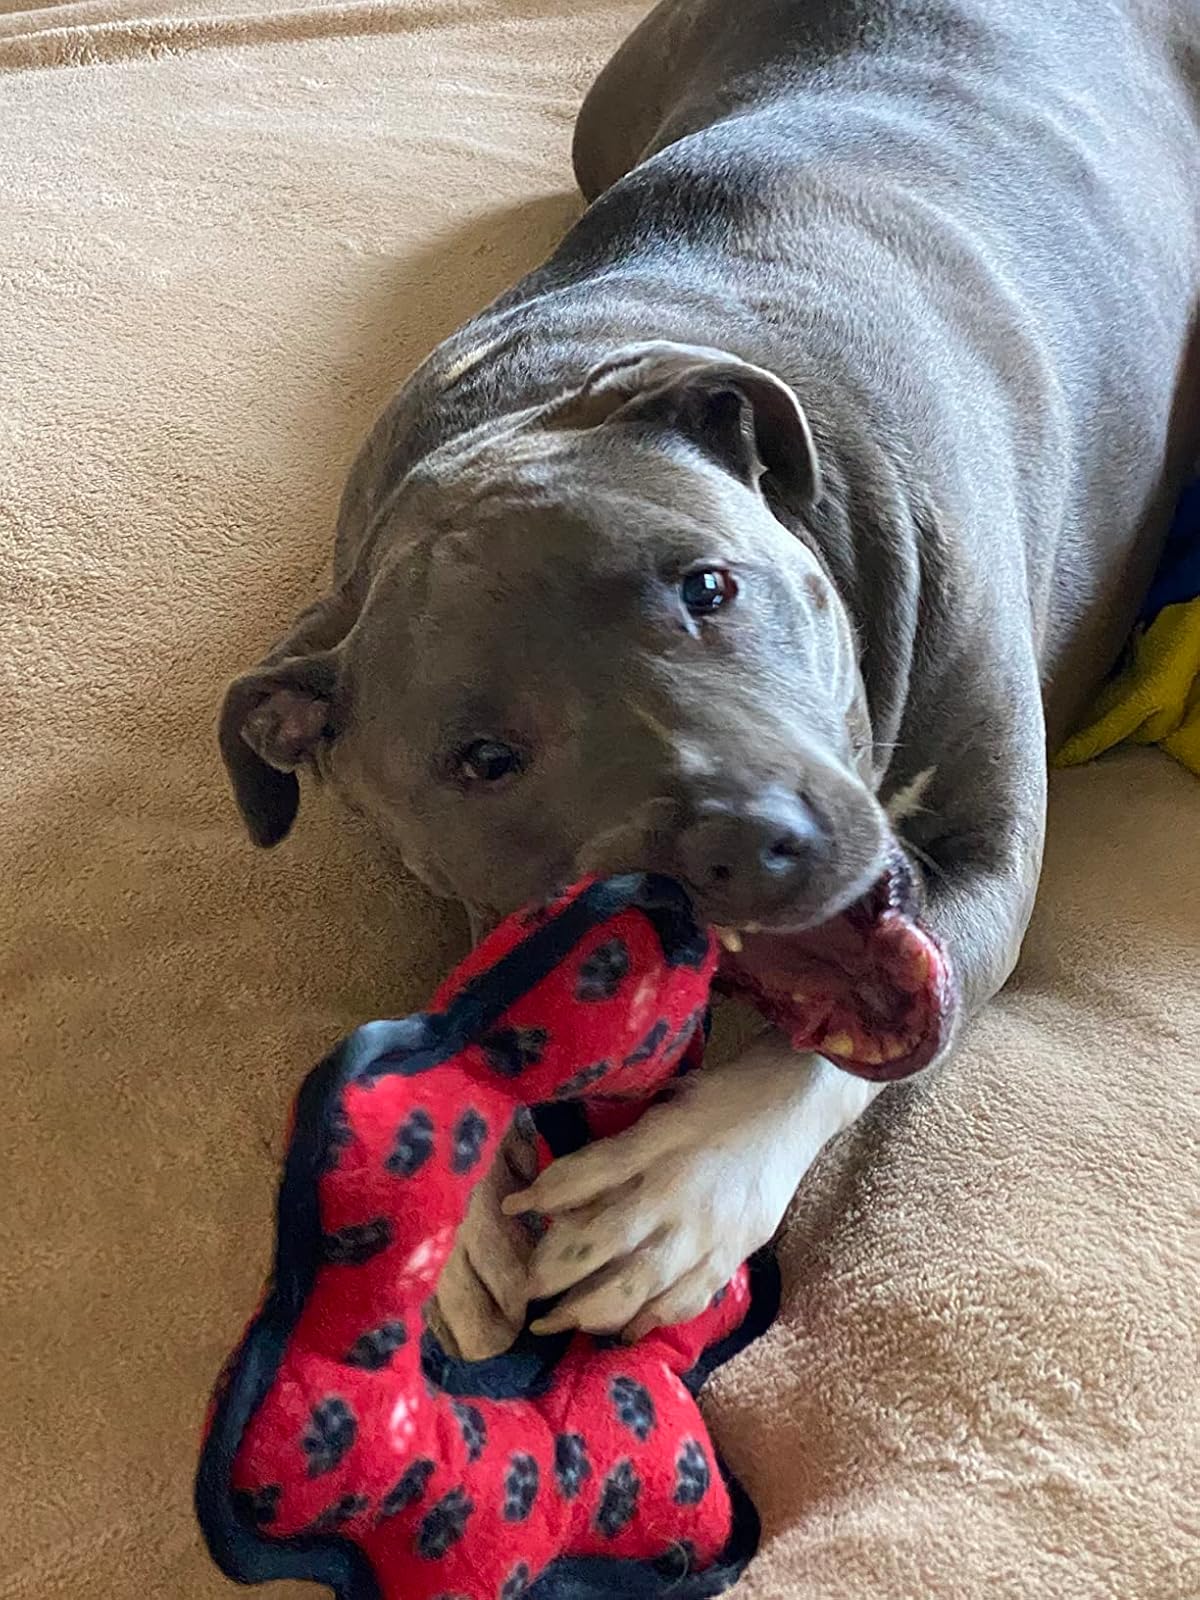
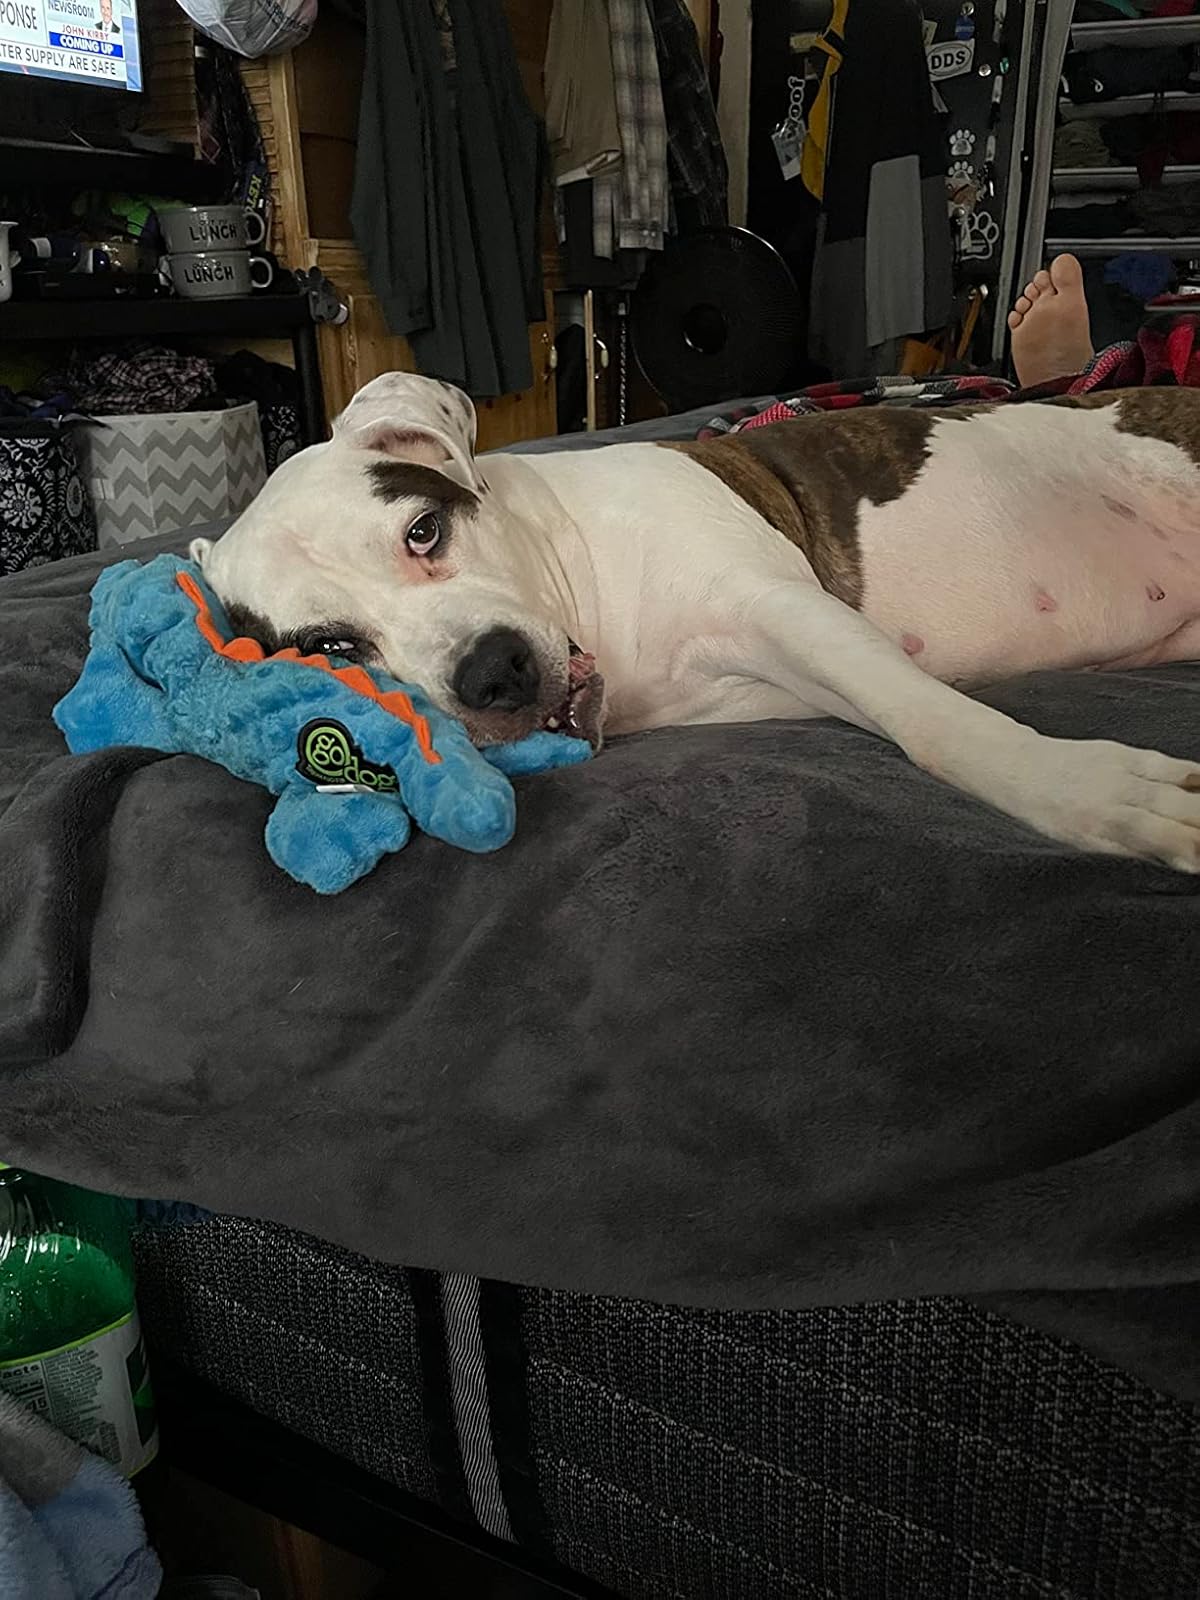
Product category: items_toy
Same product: no